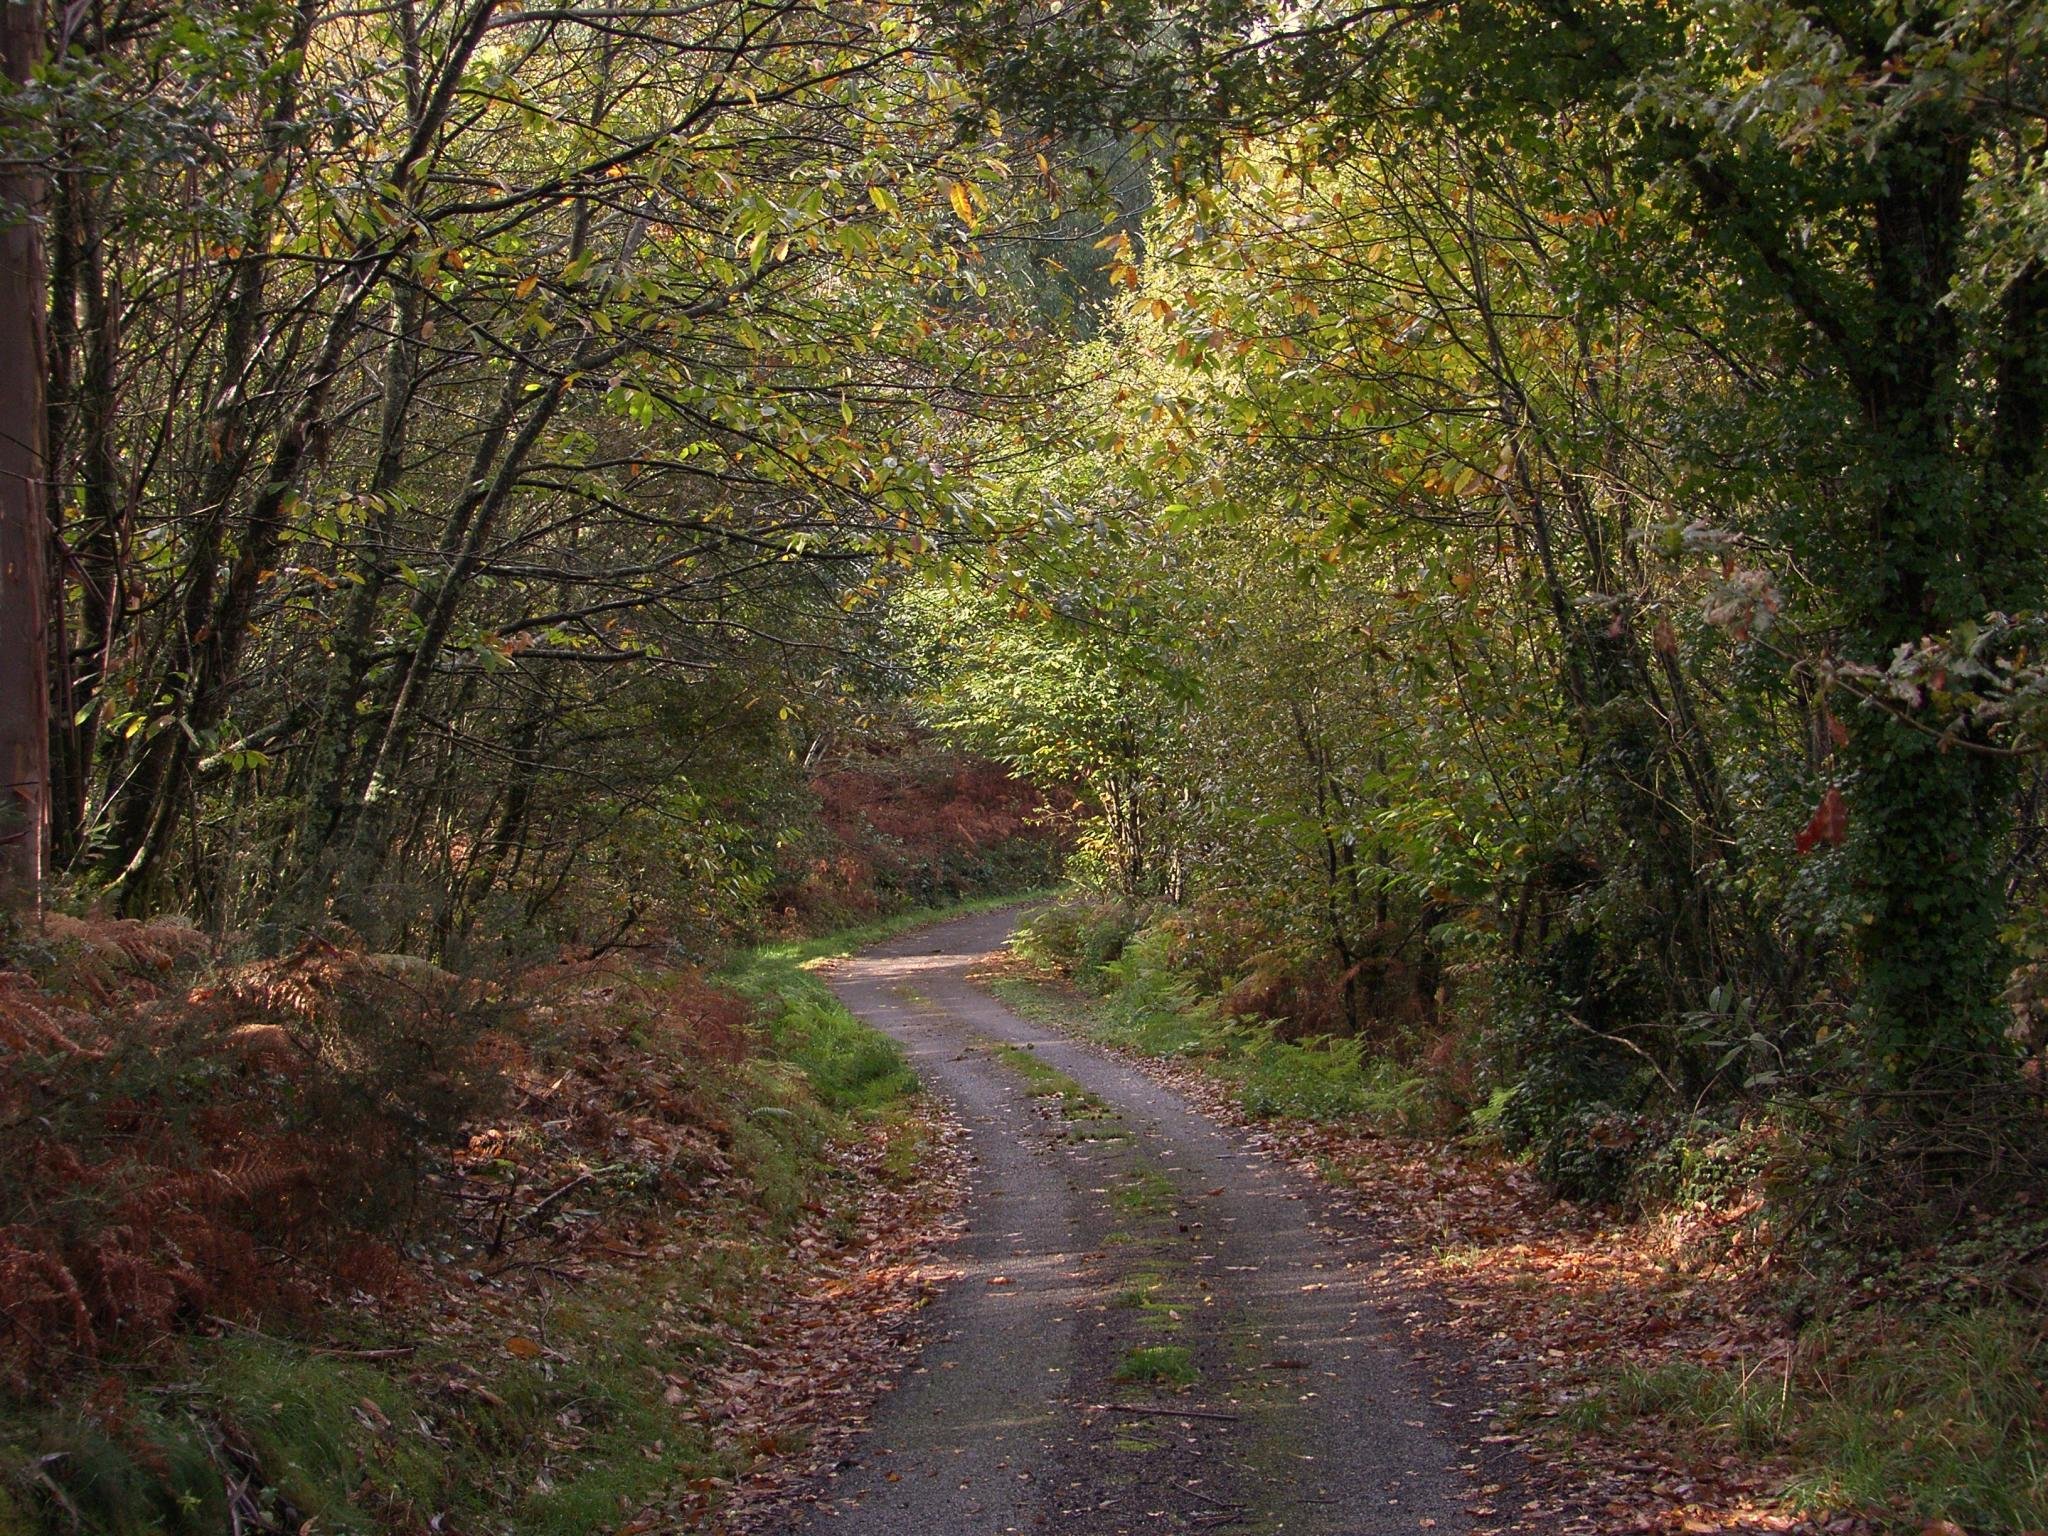
landscape, tree, nature, forest, wilderness, plant, trail, sunlight, morning, leaf, stream, autumn, season, la, deciduous, woodland, habitat, ecosystem, ggl1, rural area, coru agaliciaspainscenery, natural environment, atmospheric phenomenon, woody plant, temperate broadleaf and mixed forest